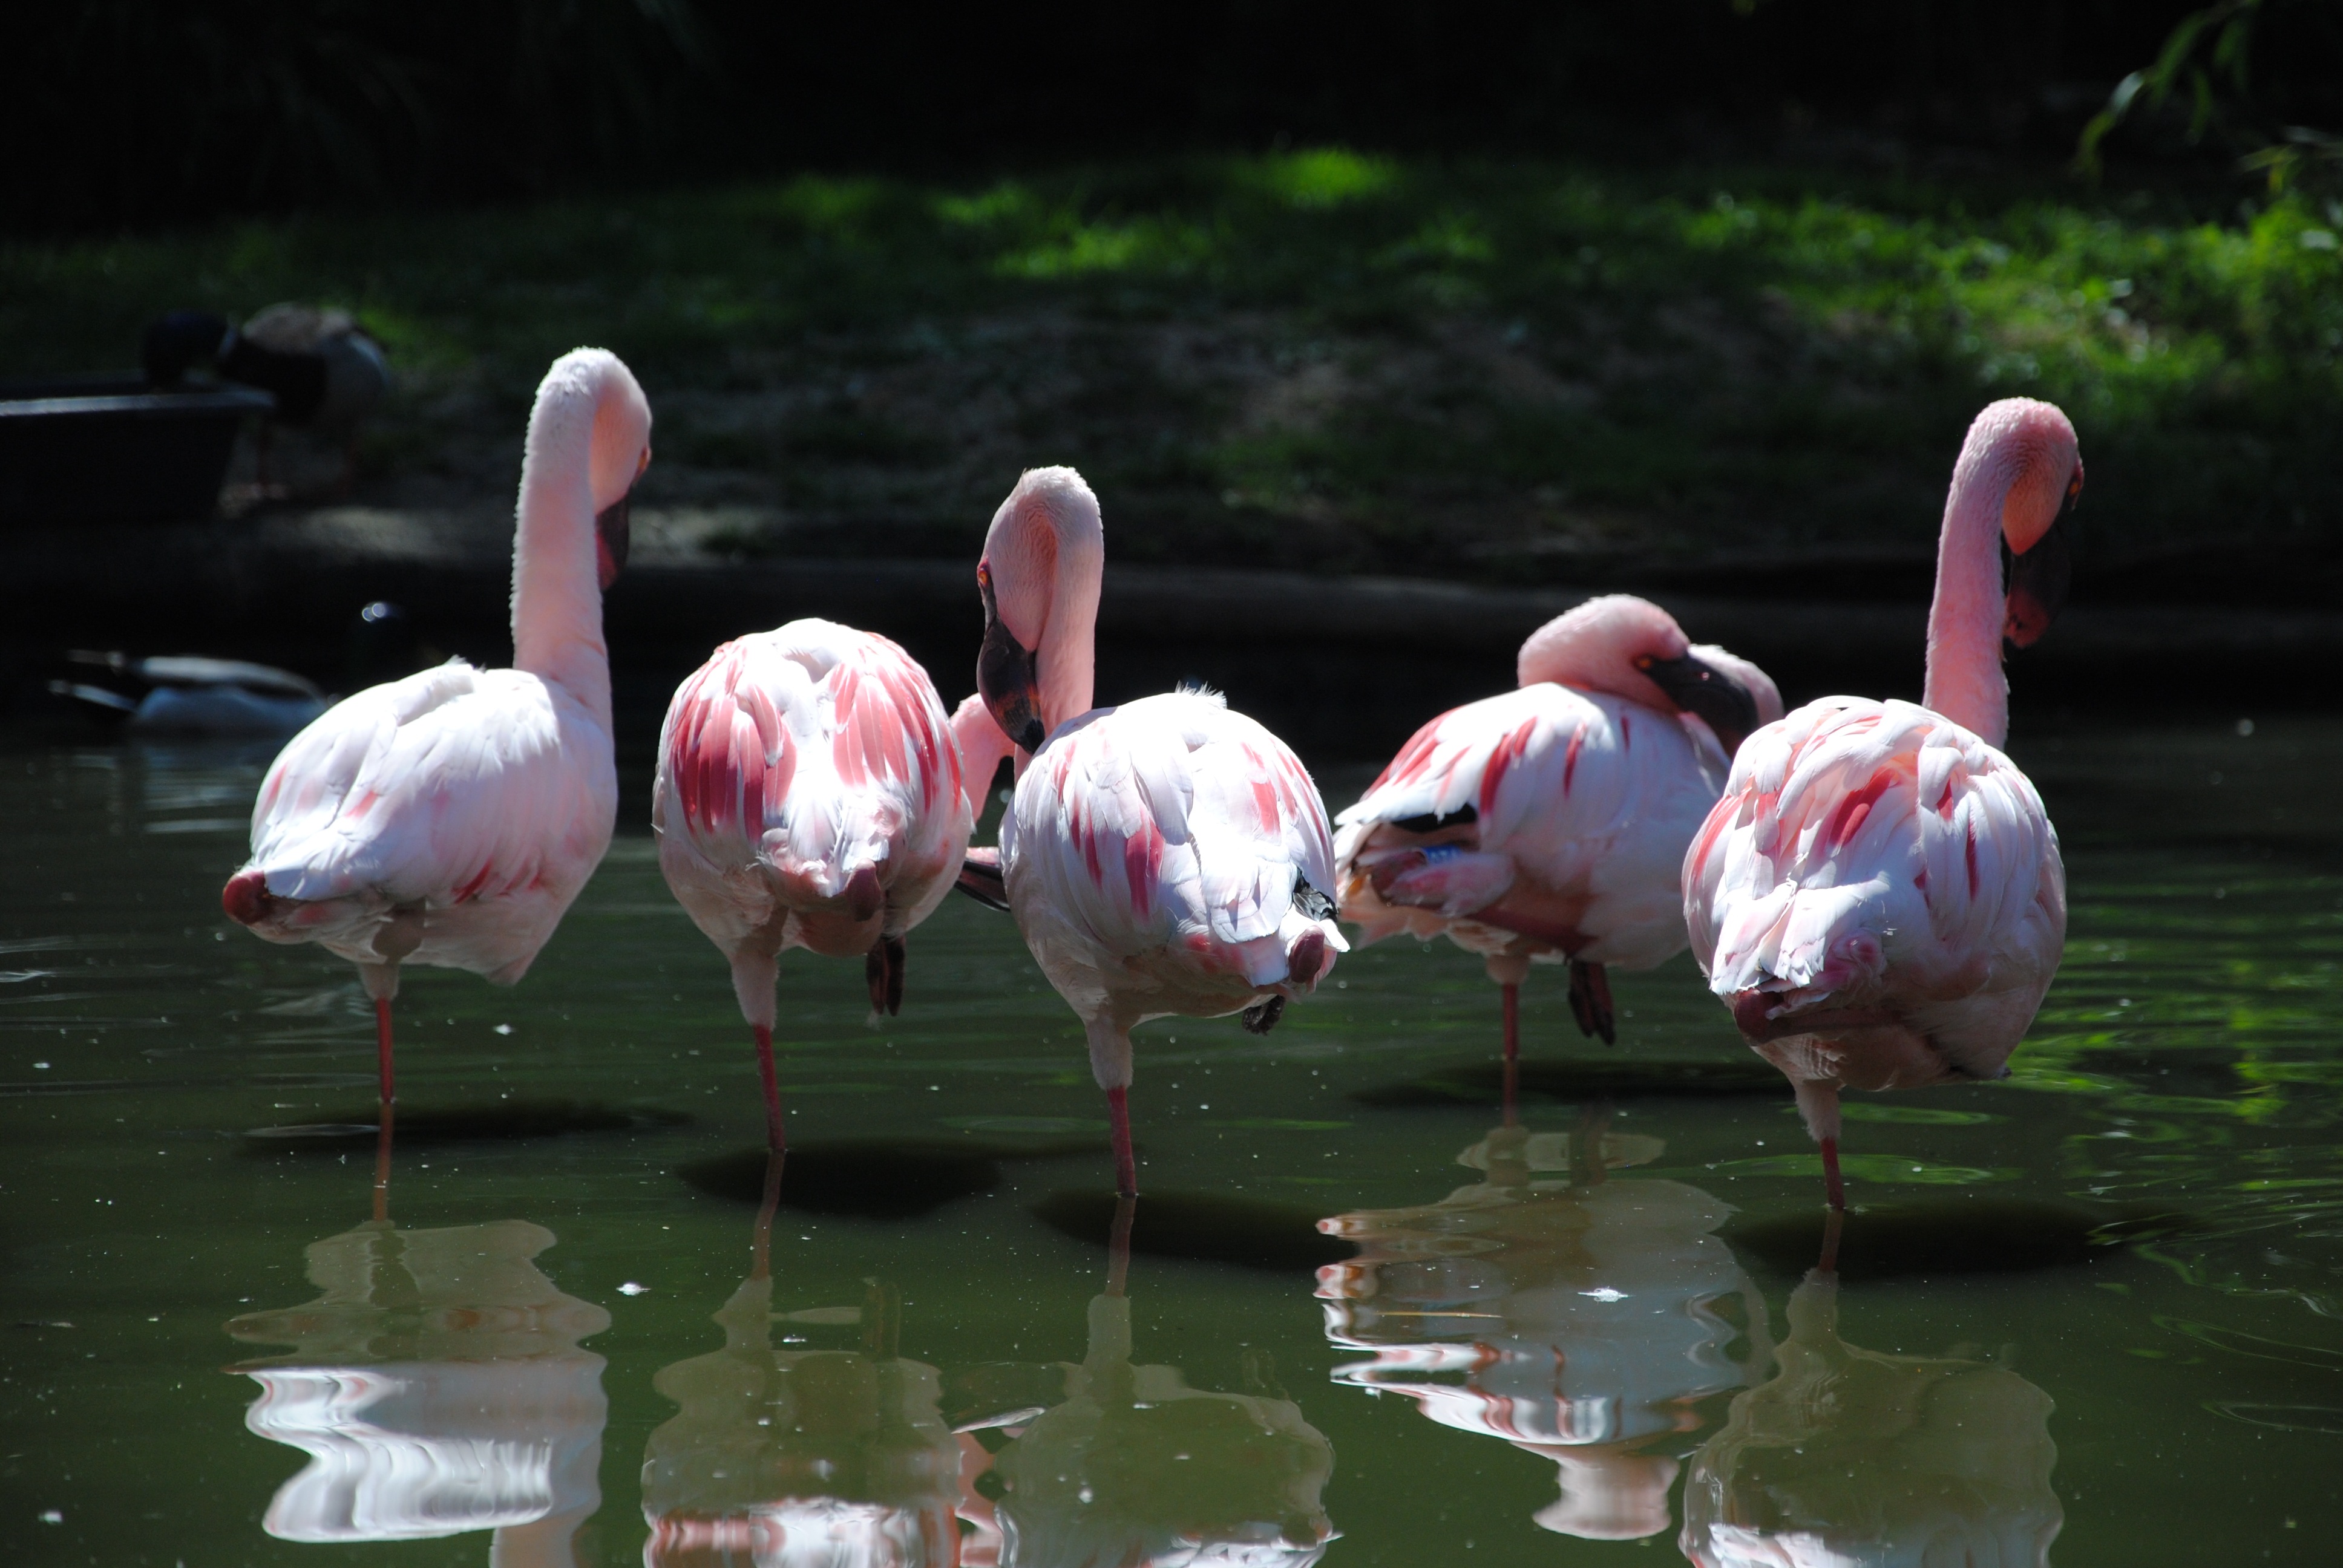
water, nature, bird, group, animal, wildlife, wild, zoo, red, beak, tropical, colorful, pink, feather, fauna, flamingo, legs, vertebrate, exotic, water bird